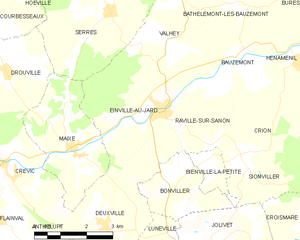
Einville-au-Jard est une commune française située dans le département de Meurthe-et-Moselle, en région Grand Est.